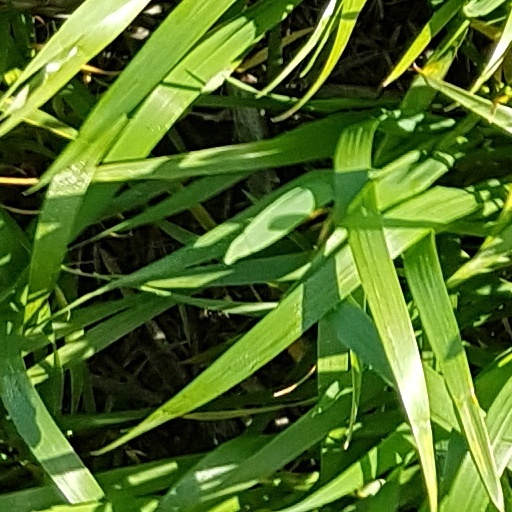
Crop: wheat